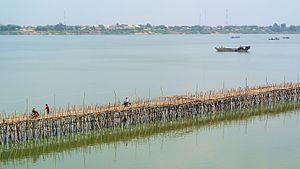
Une définition de l'histoire de la construction, qui la distingue de l'histoire de l'architecture, pourrait nous être donnée par Vitruve : elle s'attache à décrire les matériaux que fournit la nature et l'usage qu'on en fait. Il n'y est pas question de l'origine de l'architecture, mais bien de celle des bâtiments, ainsi que de la manière dont on est parvenu à donner à l'art de bâtir les développements et le degré de perfection où nous le voyons aujourd'hui. Le champ de l'histoire de la construction s'est constitué dans certains pays comme un domaine d'étude universitaire à part entière.